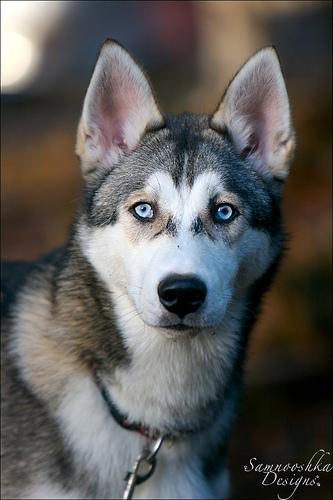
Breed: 232-n000083-Eskimo_dog